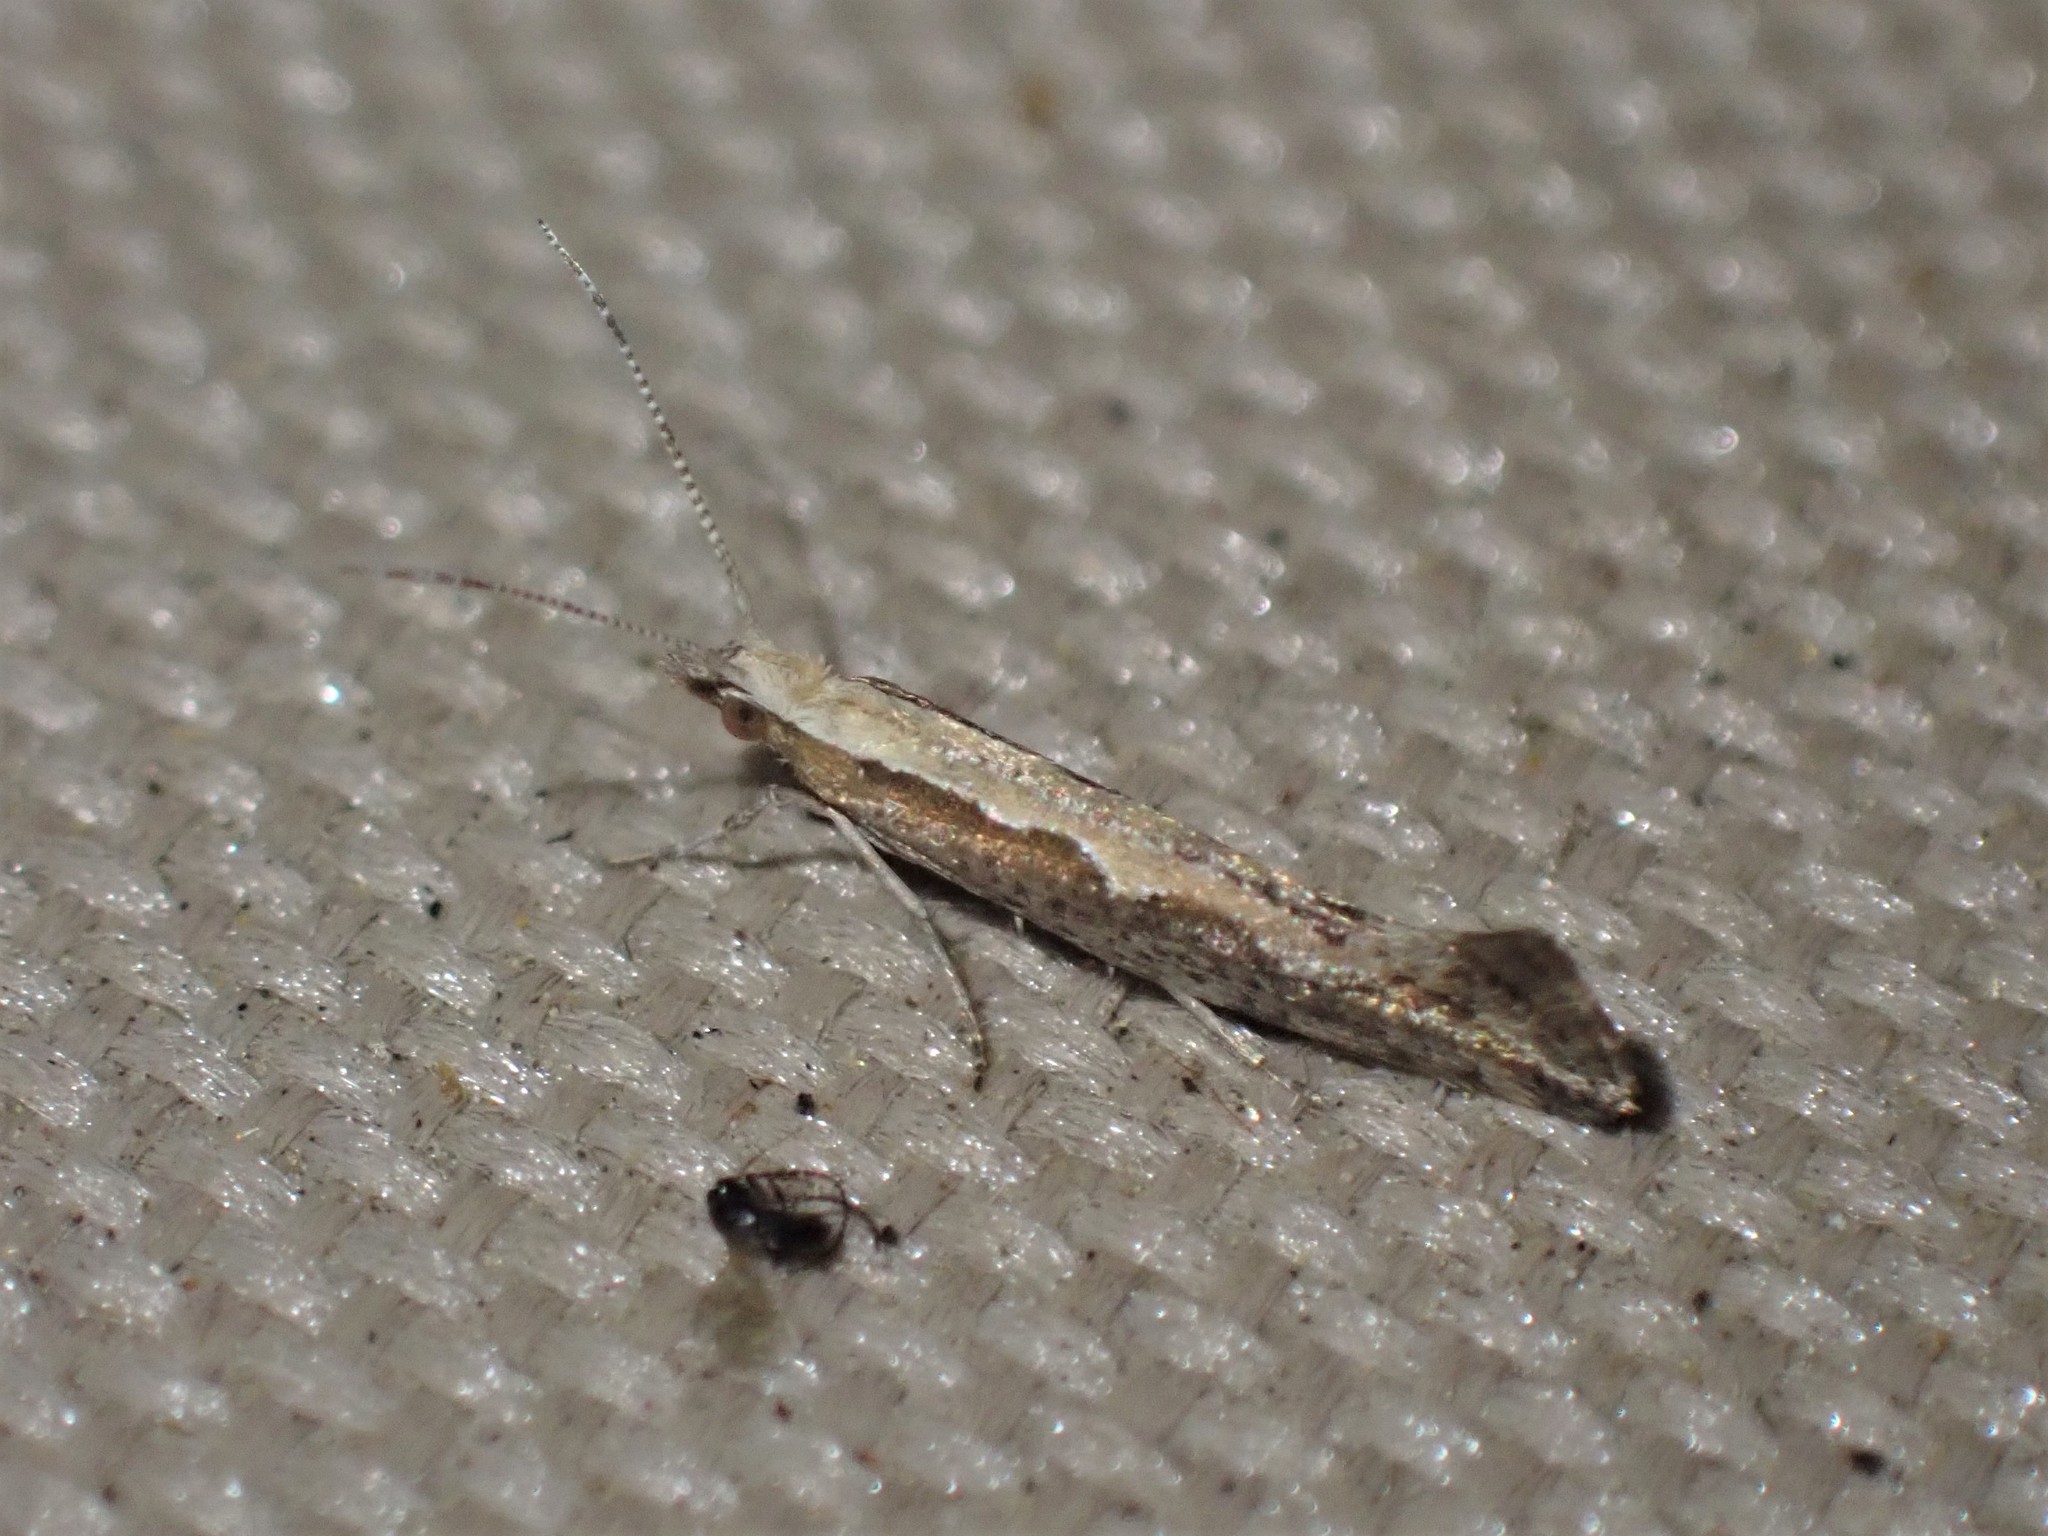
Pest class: diamondback_moth